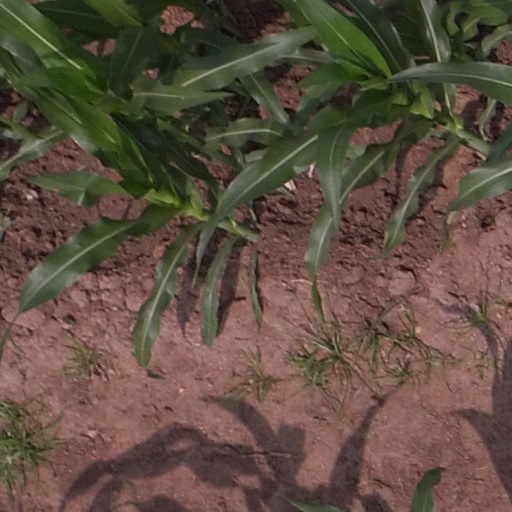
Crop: maize; corn